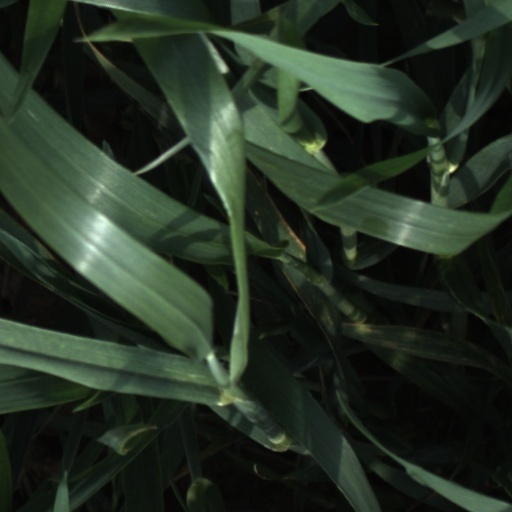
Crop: wheat